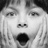
Emotion: surprise